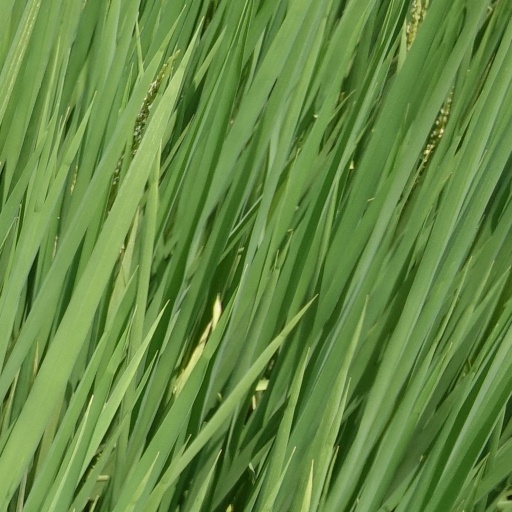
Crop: rice